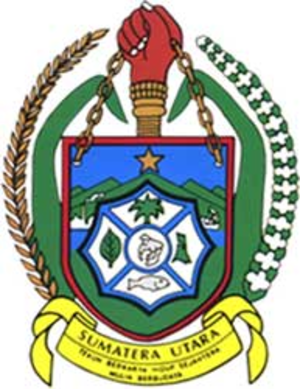
Sumatra du Nord, en indonésien Sumatera Utara, est une province d'Indonésie. Sa superficie est de 71 680 km² et sa population de 11,48 million d'habitants. Sa capitale est Medan.